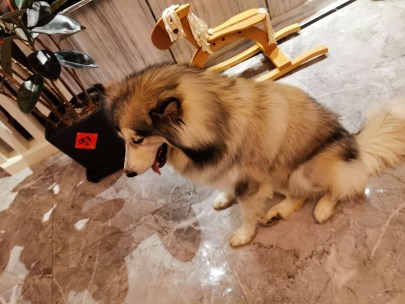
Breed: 1324-n000004-malamute